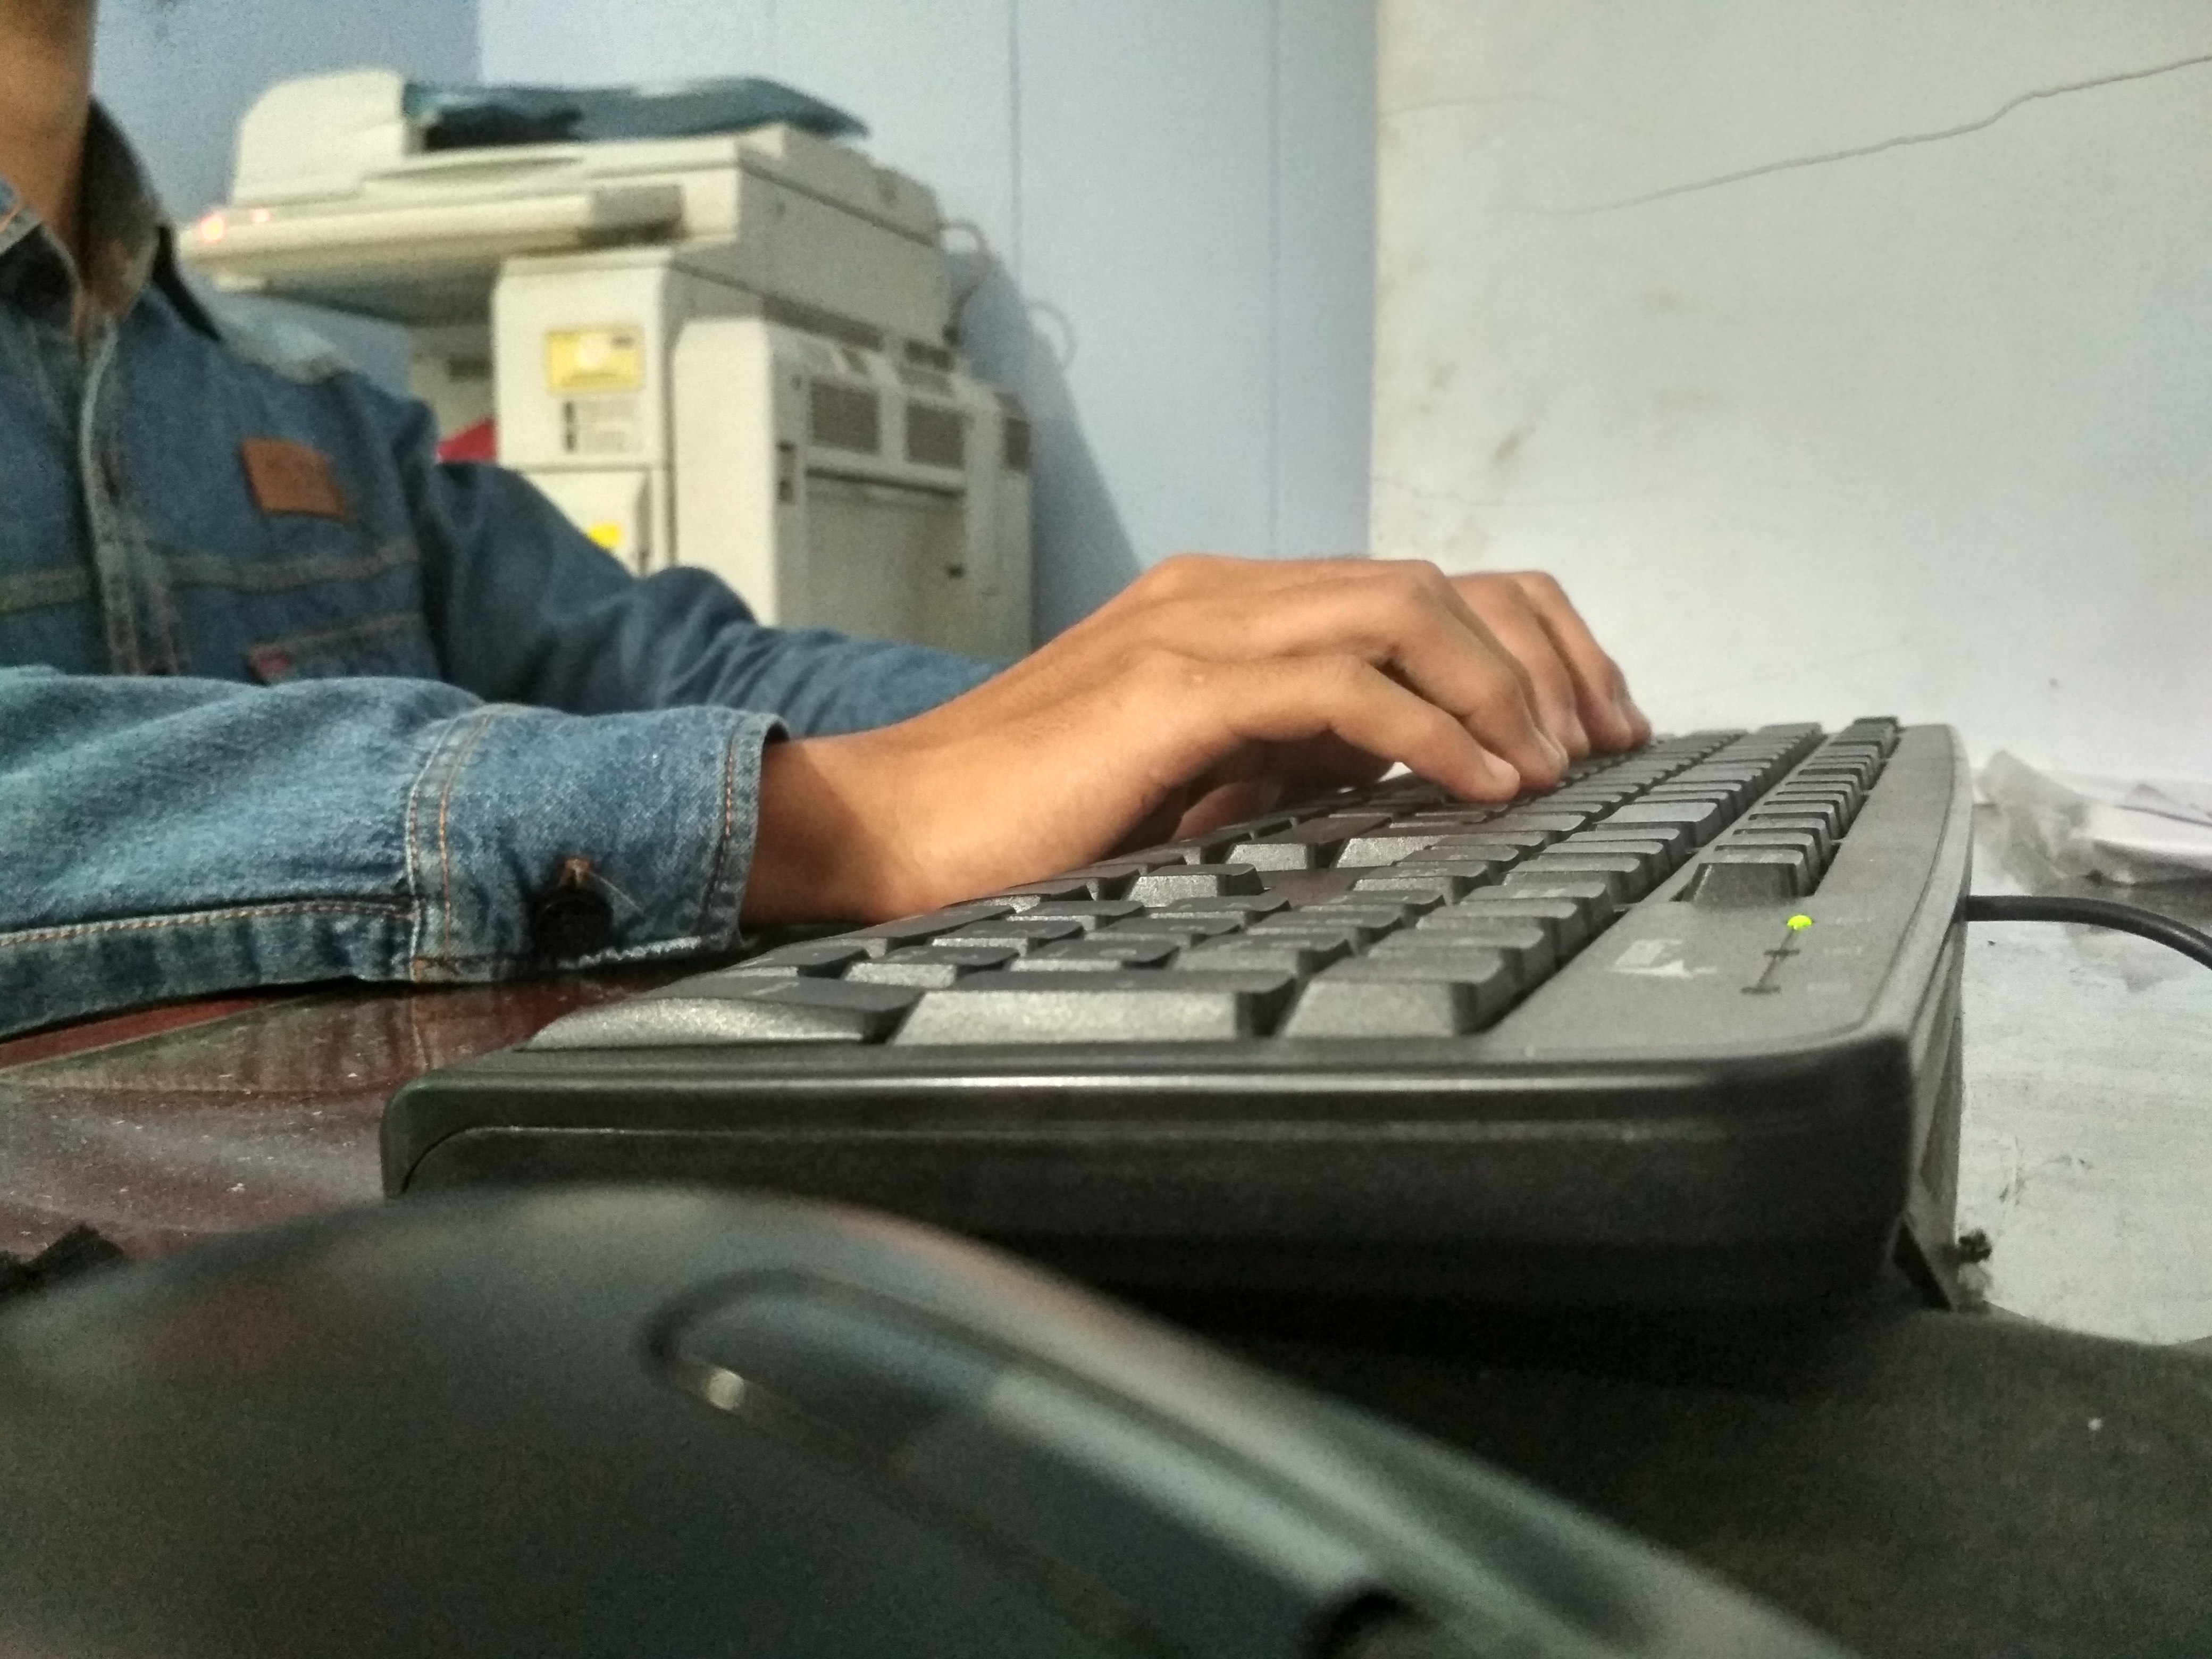
computer, technology, electronic device, computer keyboard, space bar, computer hardware